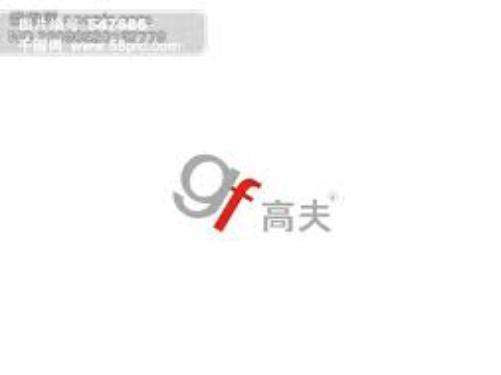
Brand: GF
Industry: Necessities